James L. Wells

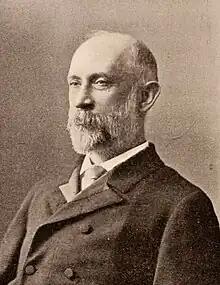
The Hon. James L. Wells, President of the North Side Board of Trade

James Lee Wells (December 16, 1843 – September 5, 1928) was an American businessman and politician. He became known as Father of The Bronx, a title which was officially conferred on him by the Bronx Board of Trade in May 1921.